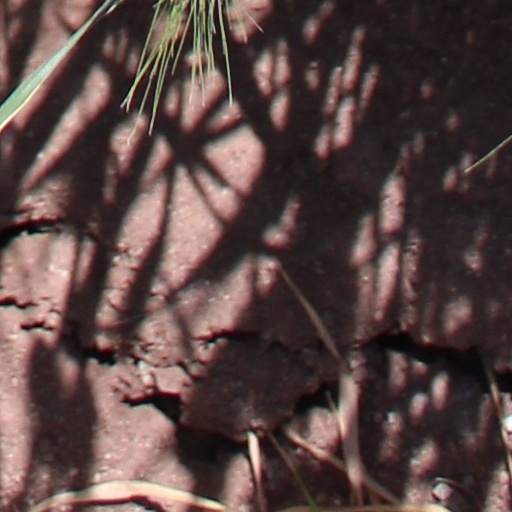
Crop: wheat